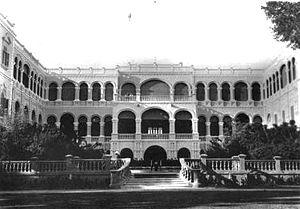
À l'aube du 11 avril 2019, les forces armées soudanaises ont destitué le président soudanais Omar el-Béchir au cours de la révolution soudanaise. L'armée soudanaise a dissout le gouvernement et le Parlement et annoncé un état d'urgence de trois mois, suivi d'une période de transition de deux ans.